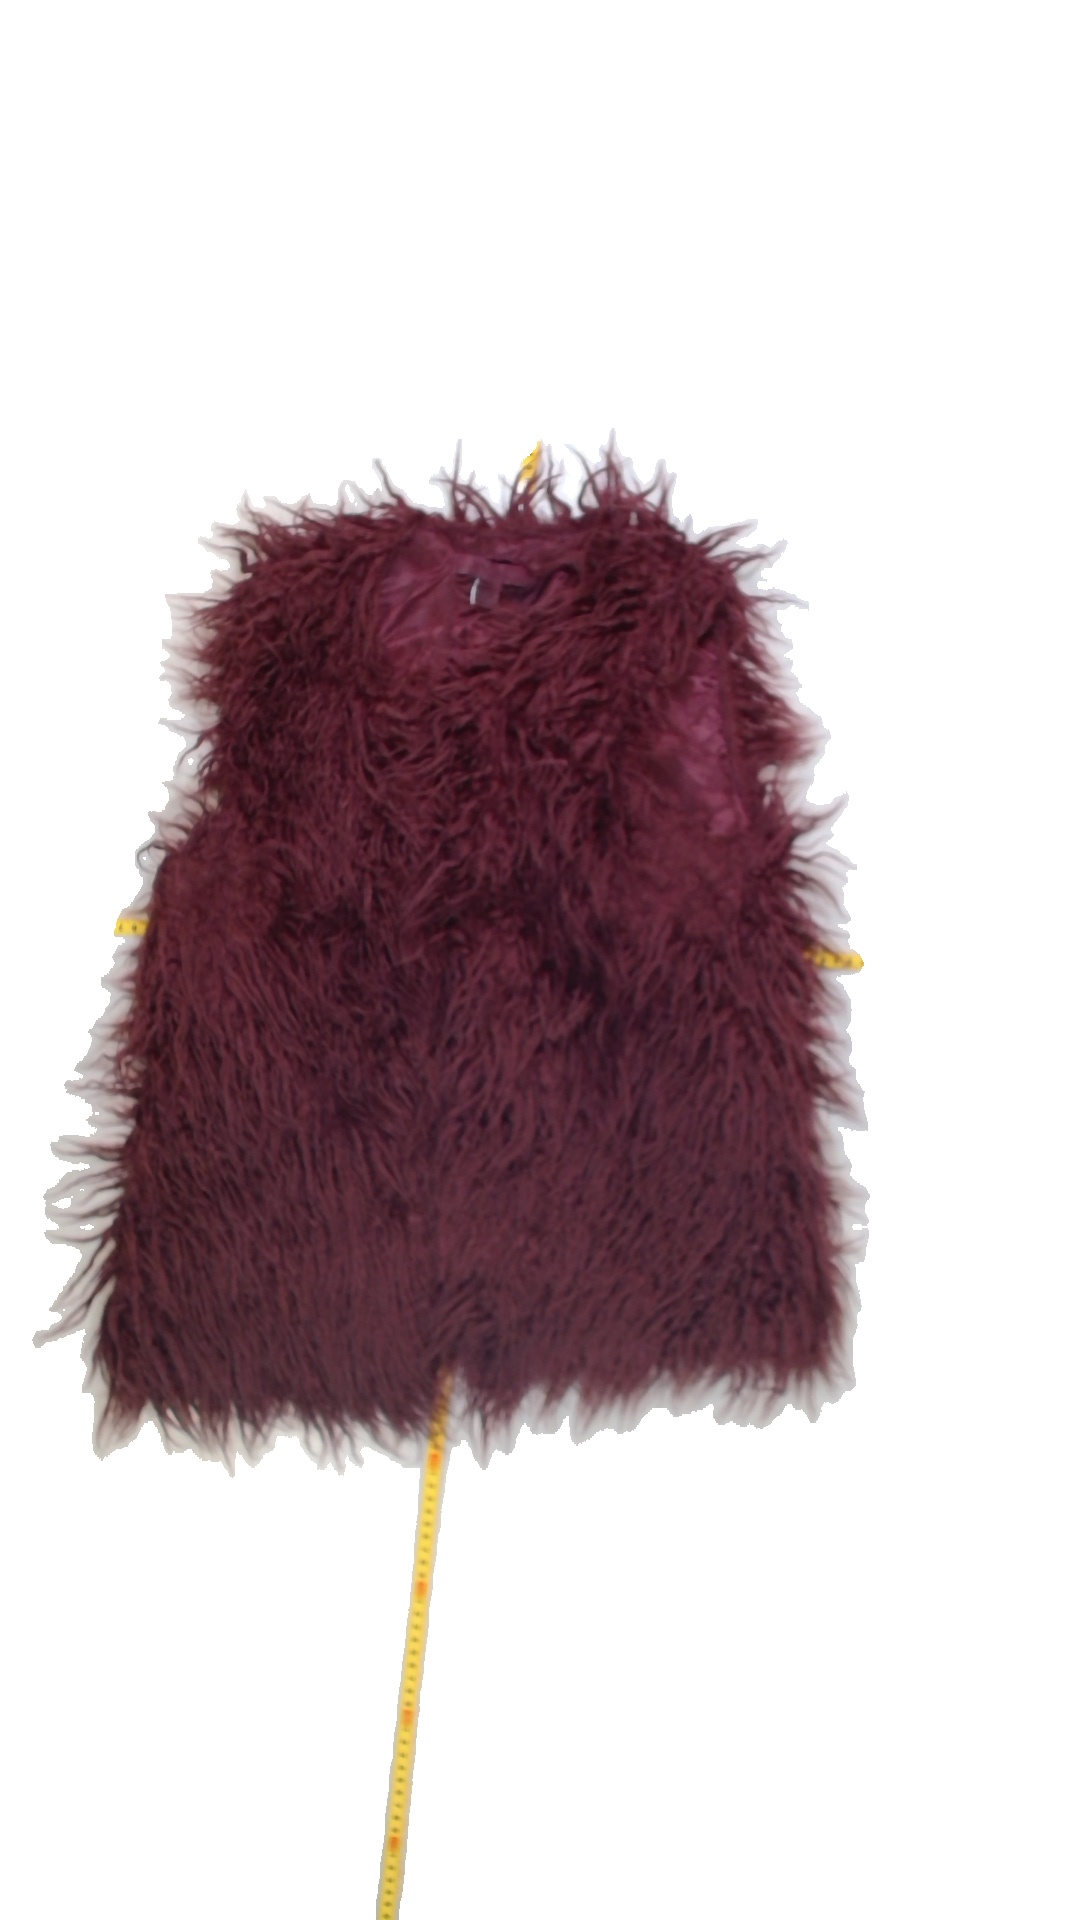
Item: Jacker (Ladies)
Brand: Amisu (new Yorker)
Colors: Red
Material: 100%polyester
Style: No trend
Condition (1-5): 4
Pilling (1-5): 4
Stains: No
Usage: Reuse
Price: <50